St. Andrew's Hall, Charleston

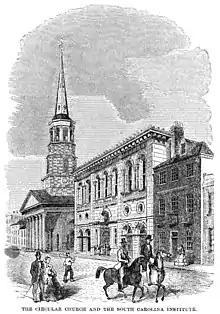
The Circular Church and the South Carolina "Institute" (Secession Hall)

St. Andrew's Hall was a public building in Charleston, South Carolina, on Broad Street. The hall served as headquarters for the St. Andrew's Society of Charleston, South Carolina. It was also an important part of the social life of upper-class Charlestonians. It was used for balls, banquets, concerts, and meetings of organizations like the South Carolina Jockey Club and the St. Cecilia Society. The hall could also be used for lodging, and both President James Monroe and General Marquis de Lafayette stayed there.